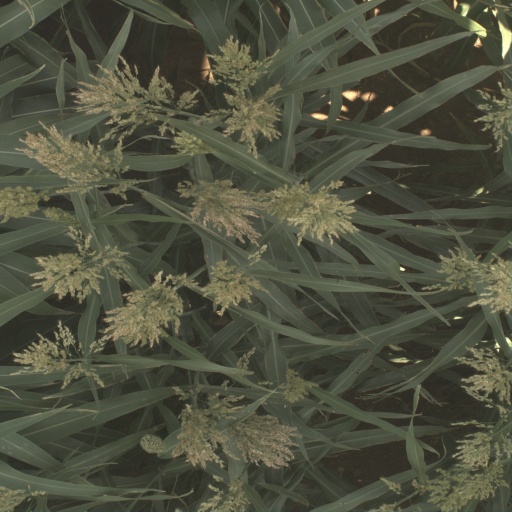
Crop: sorghum